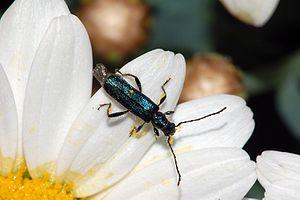
Callimus est un genre de coléoptères de la famille des Cerambycidae.